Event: Nepal Earthquake
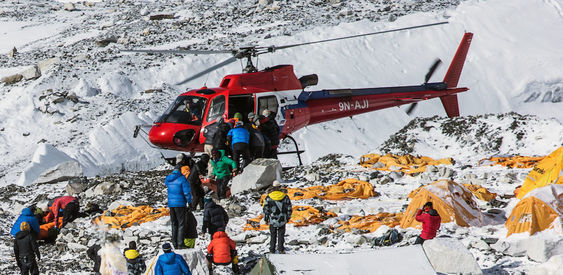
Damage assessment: damage